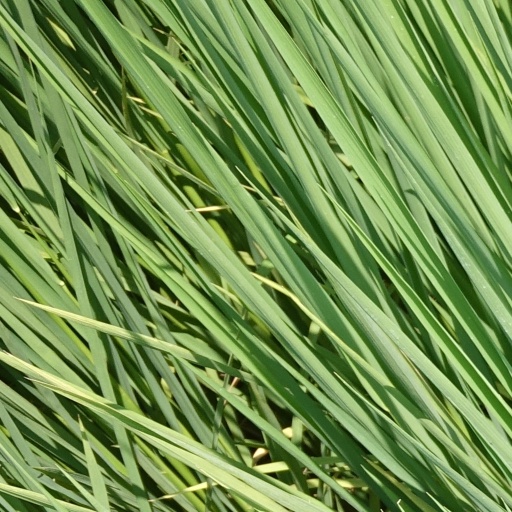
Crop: rice